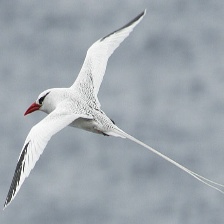
Species: RED BILLED TROPICBIRD
Scientific name: PHAETHON AETHEREU